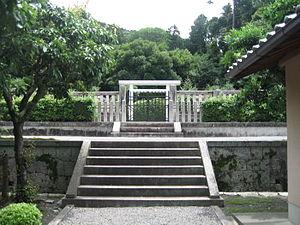
L'empereur Reizei était le soixante-troisième empereur du Japon, selon l'ordre traditionnel de la succession, et a régné de 967 à 969.